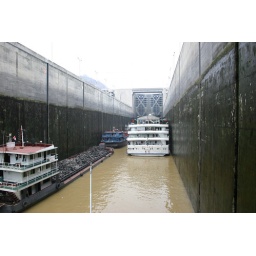
Two river cruise ships can fit in here front to back.